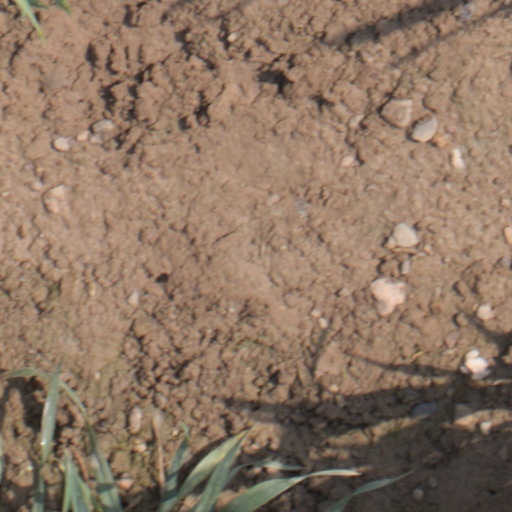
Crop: wheat